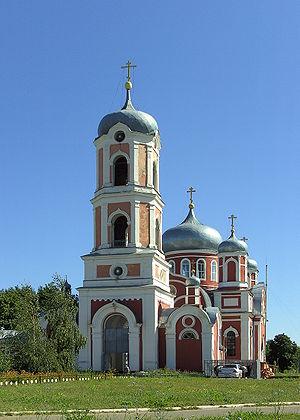
Novoanninski est une ville de l'oblast de Volgograd, en Russie, et le centre administratif du raïon Novoanninski. Sa population s'élevait à 17 277 habitants en 2013.